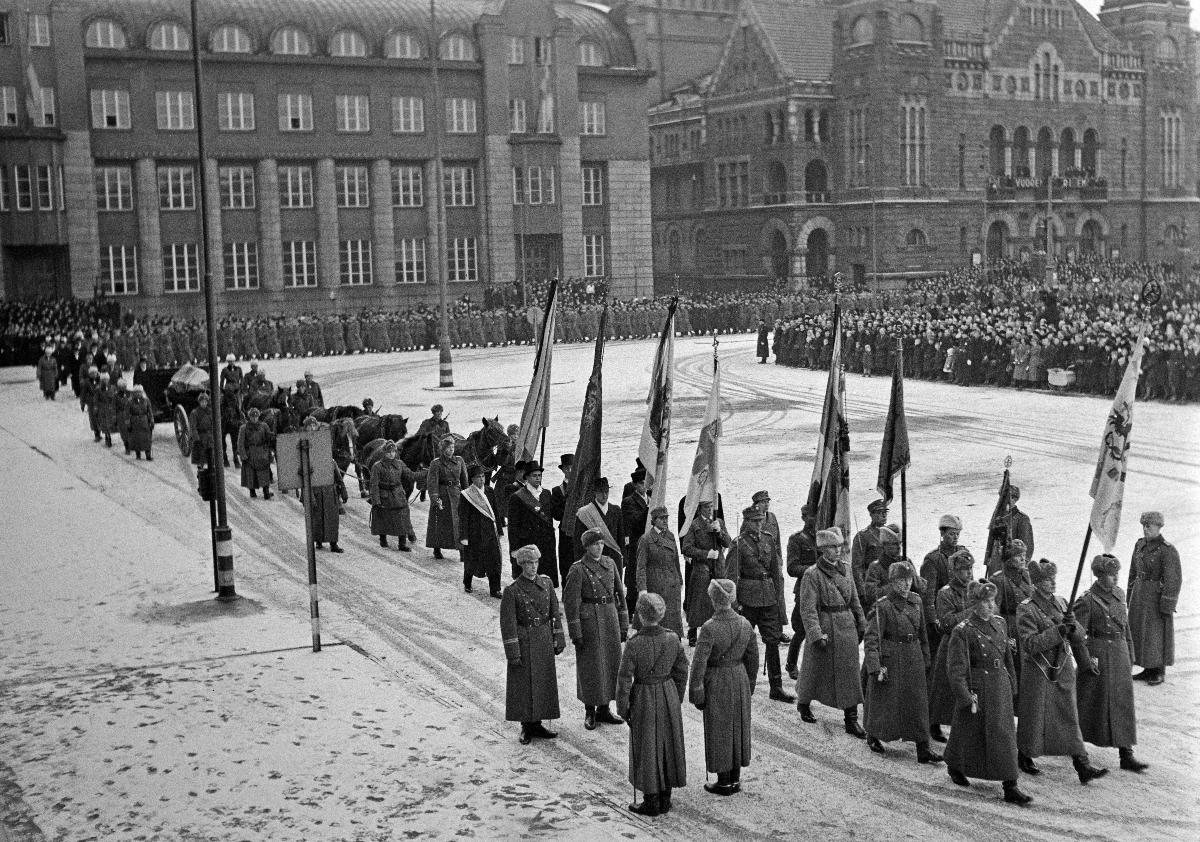
Presidentti Kyösti Kallion hautajaiset
President Kyösti Kallios jordfästning; The funeral of President Kyösti Kallio
sisällön kuvaus: Presidentti Kyösti Kallion hautajaiset Helsingissä 22.12.1940. Surukulkue Helsingin rautatientorilla. content description: The funeral of President of Finland Kyösti Kallio in Helsinki 22.12.1940. The funeral procession on Helsinki Railway Square. innehållsbeskrivning: President Kyösti Kallios jordfästning i Helsingfors 22.12.1940. Sorgetåget på Helsingfors järnvägstorg.
Kuvaaja: Sundström, Hugo, kuvaaja
Vuosi: 1940
Paikka: Suomi, Uusimaa, Helsinki
Aiheet: HBL; presidentit; hautajaiset; kuolema; presidents; funerals; Finnish presidents; death; presidenter; jordfästningar; begravningar; död; döden